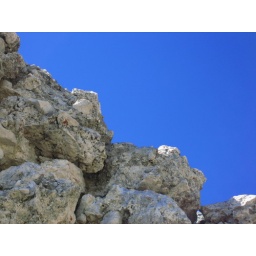
Rocks below blue sky